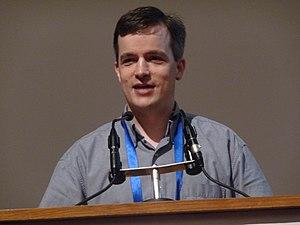
Michael Snow, né le 22 janvier 1974, est un juriste allemand élu le 17 juillet 2008 troisième président du conseil d'administration de la Wikimedia Foundation, après Jimmy Wales et Florence Devouard.